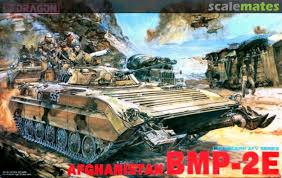
Label: BMP